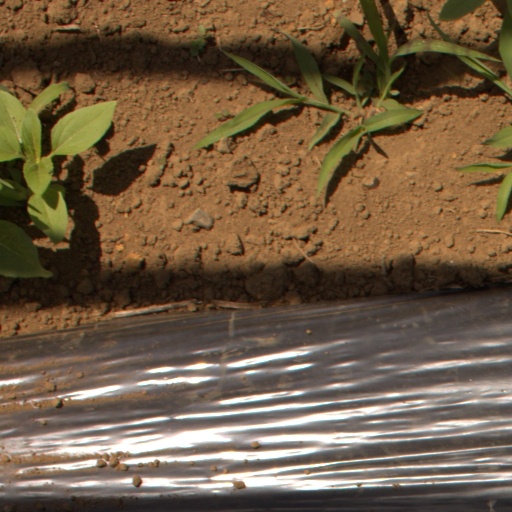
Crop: Jerusalem artichoke